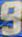
Number: 9